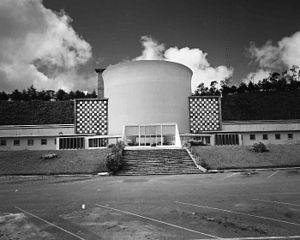
Le programme nucléaire du Venezuela trouve ses origines dans les années 1970. Signataire du traité de Tlatelolco de 1967, visant à créer une zone exempte d'armes nucléaires en Amérique latine, le Venezuela dispose aujourd'hui d'un réacteur de recherche, RV-1.